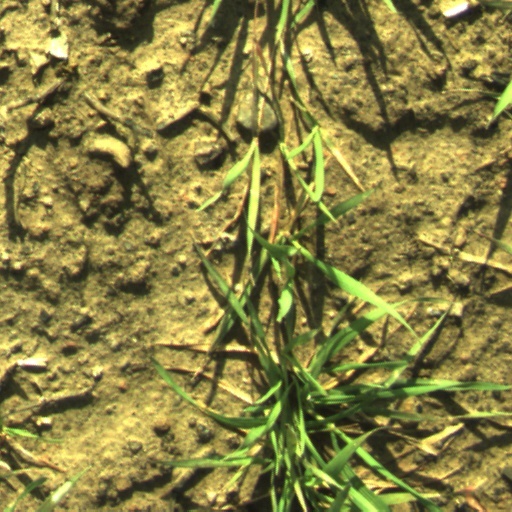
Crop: wheat